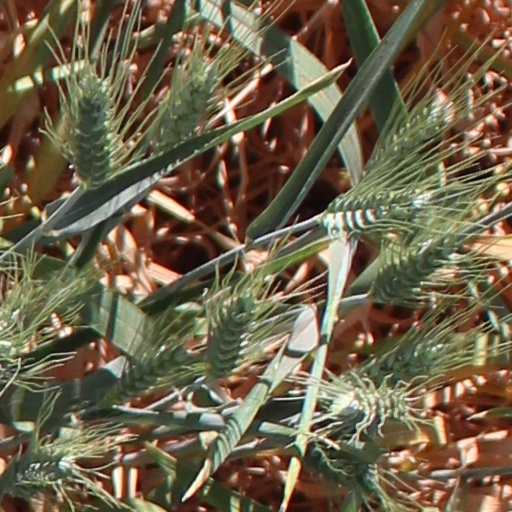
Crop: wheat